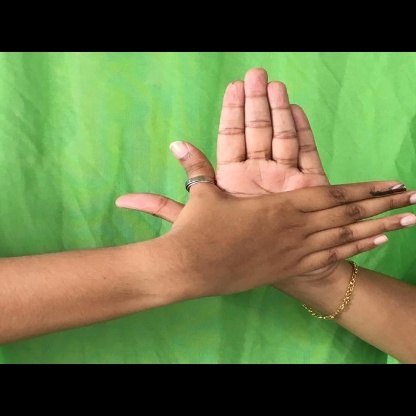
Mudra: Chakra